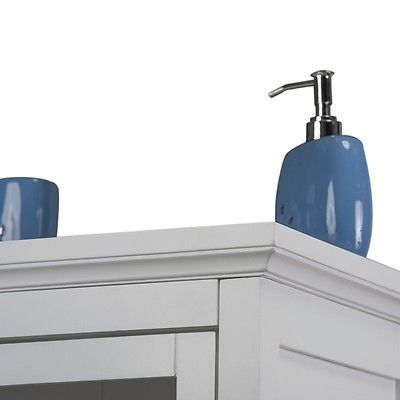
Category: cabinet